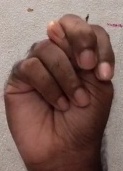
ASL sign: N